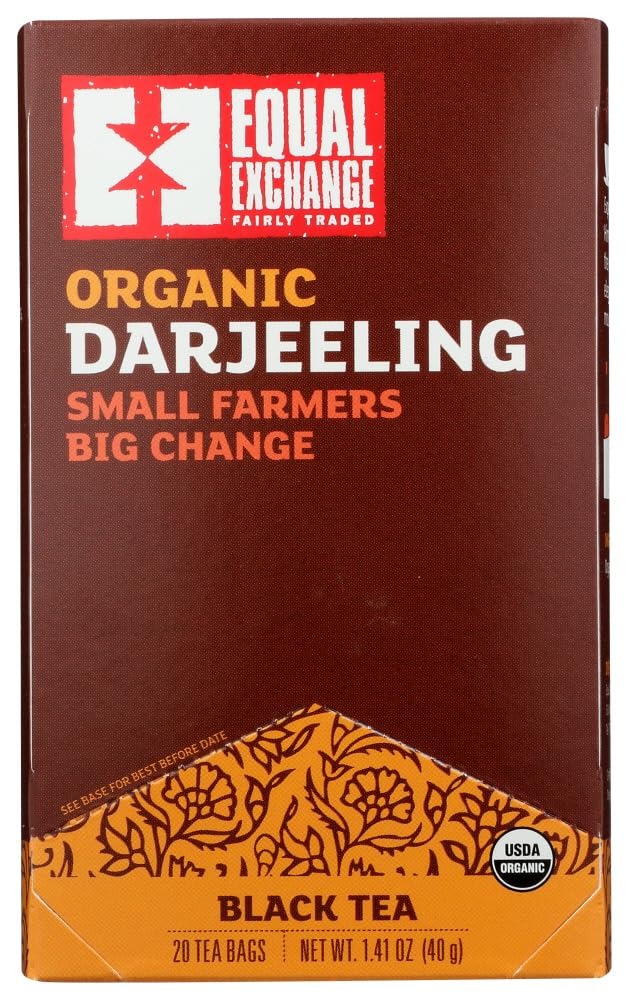
Item Name: Equal Exchange Organic Darjeeling, Black Tea, 20 Tea Bags, 1.41 oz (40 g)
Bullet Point 1: Equal Exchange Fairly Traded
Bullet Point 2: Small Farmers
Bullet Point 3: Big Change
Bullet Point 4: USDA Organic
Bullet Point 5: Kosher
Product Description: Equal Exchange Fairly Traded Small Farmers Big Change USDA Organic Kosher Certified Organic by Oregon Tilth Most teas-even those that are certified as fair trade-come from large plantations where workers have little say and are trapped in a system of dependency. Together, we are building a different tea model, one that gives small-scale farmers greater access to themarket, affording them more economic power, better lives, and healthier communities.
Value: 1.0
Unit: Count

Price: 4.74